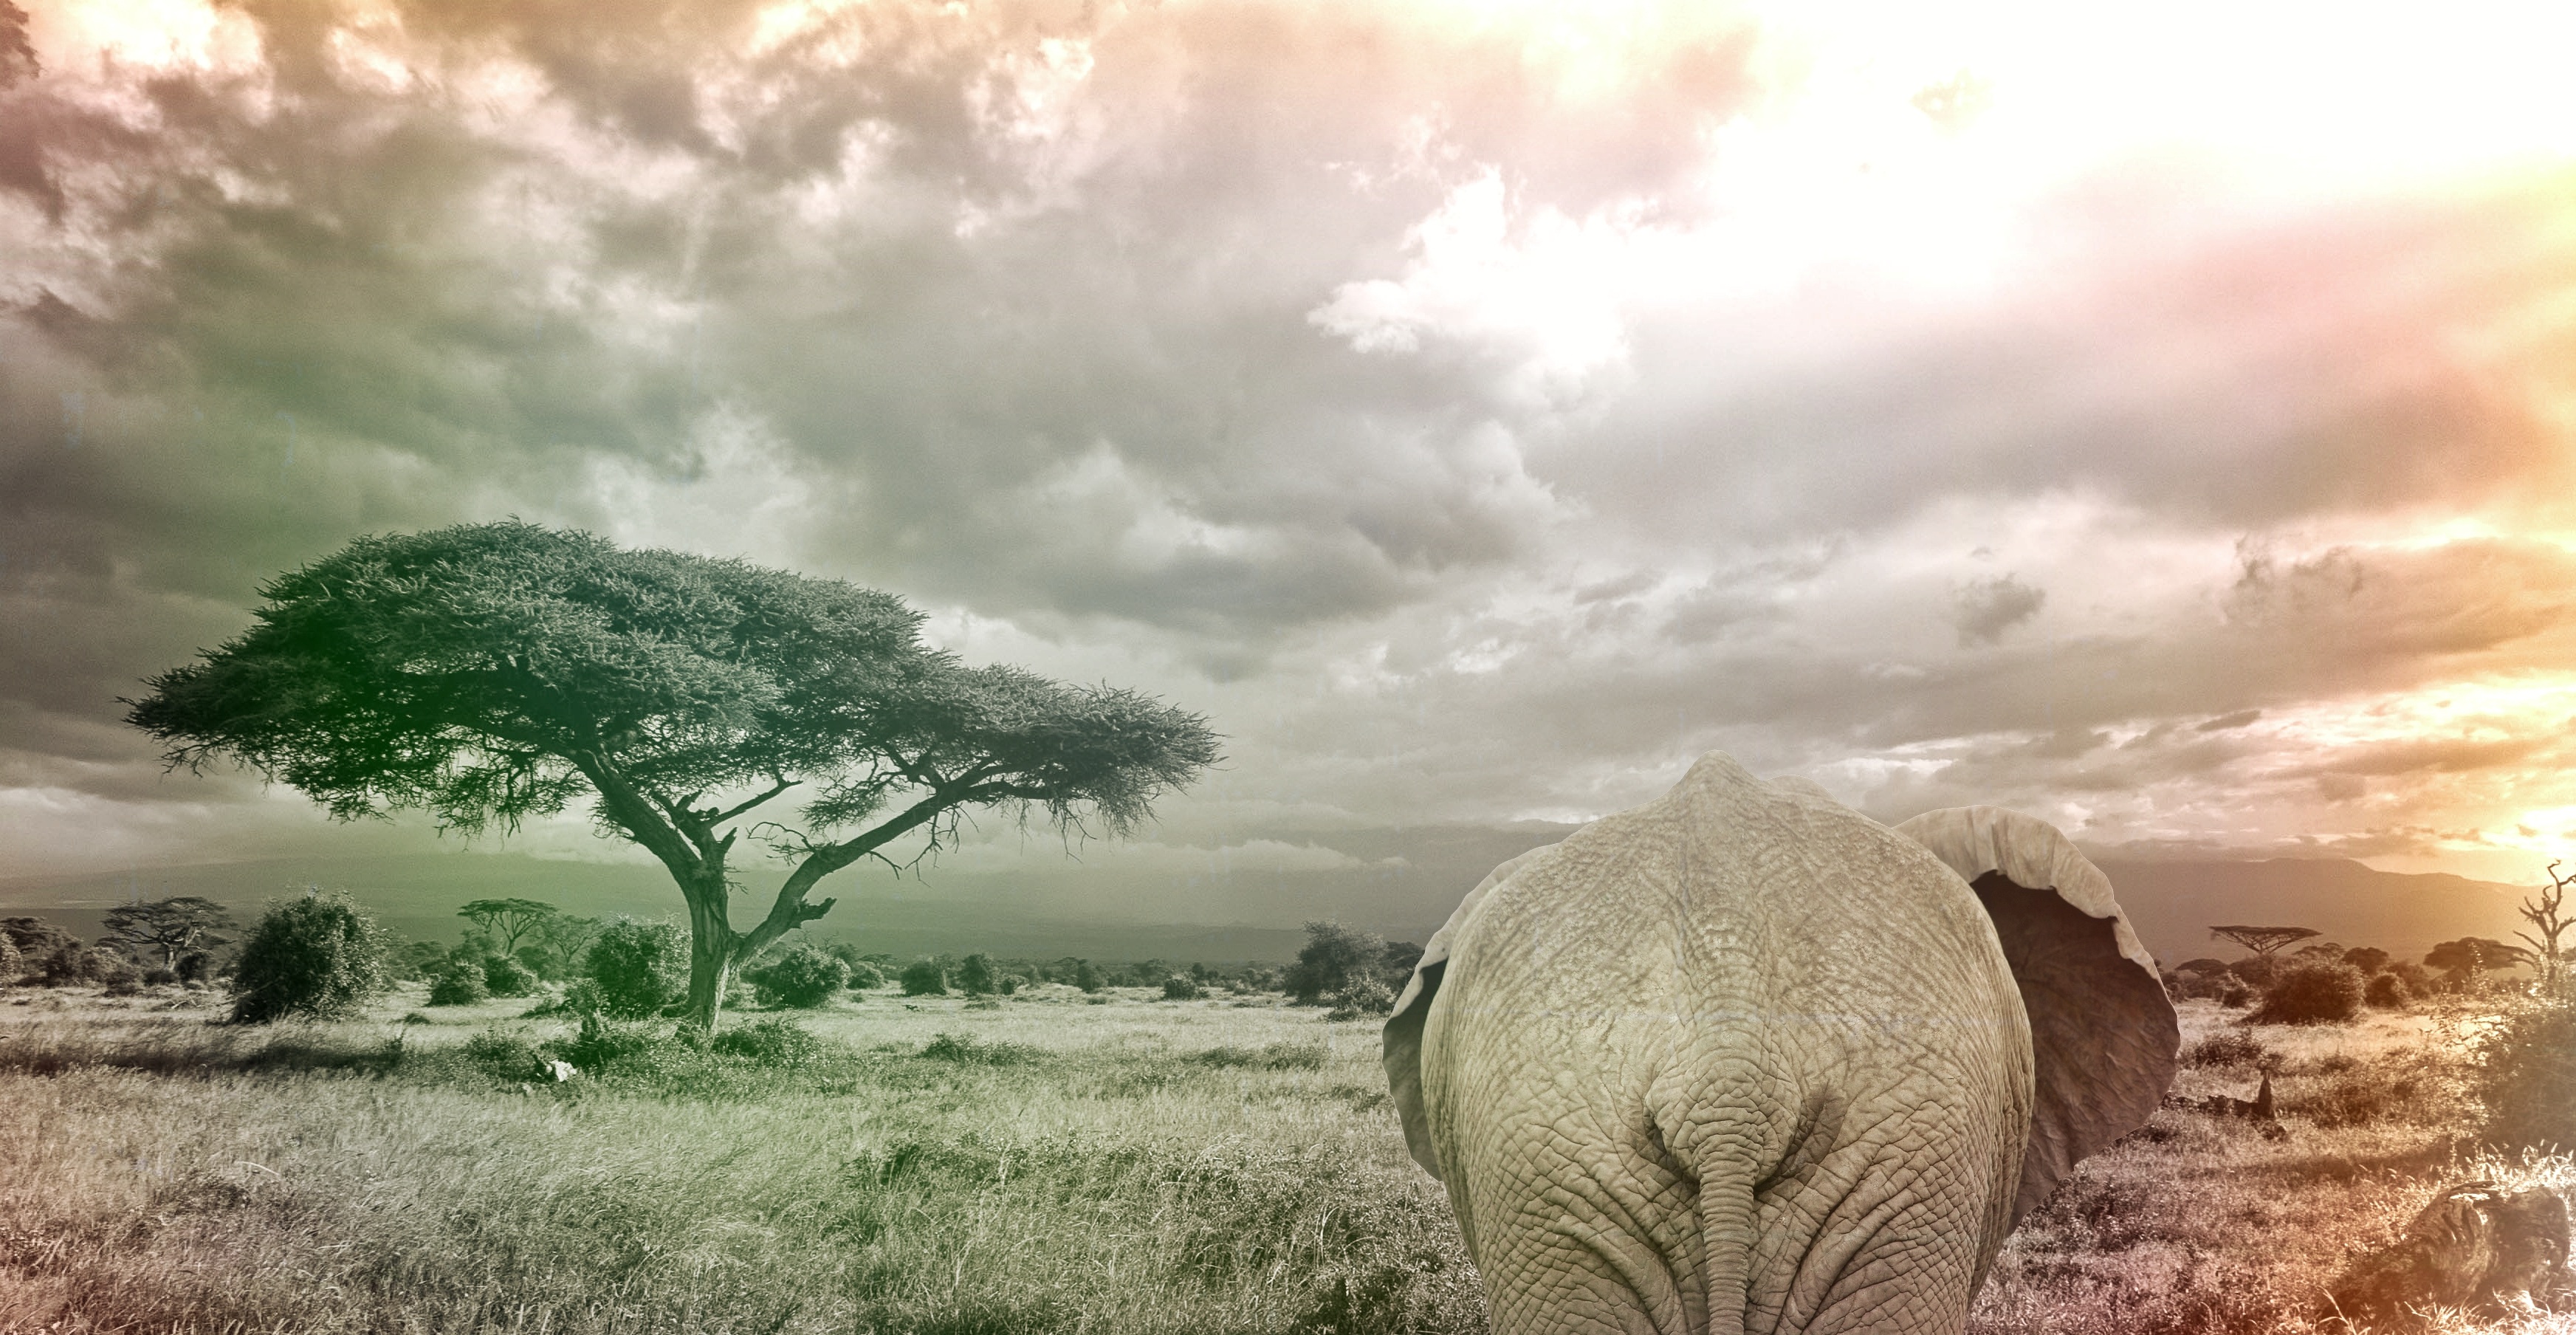
landscape, tree, nature, wilderness, morning, wildlife, national park, savanna, plain, elephant, wild animal, grassland, mammals, animal world, safari, pachyderm, african bush elephant, savanna africa animal, atmospheric phenomenon